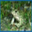
Label: frog